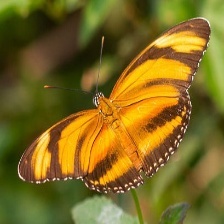
Species: BANDED ORANGE HELICONIAN